Answer in natural language. Consider the 3D positions of the objects in the scene and not just the 2D positions in the image. Is the centerpoint of  framed mountain landscape photo (marked A) at a higher height than dining table (marked B)? Choose between the following options: no or yes
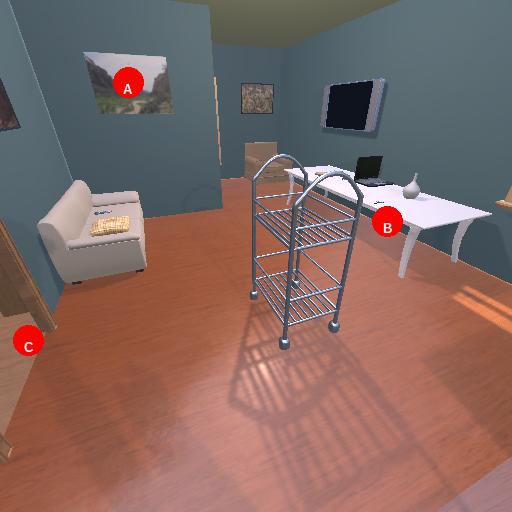
<answer>yes</answer>